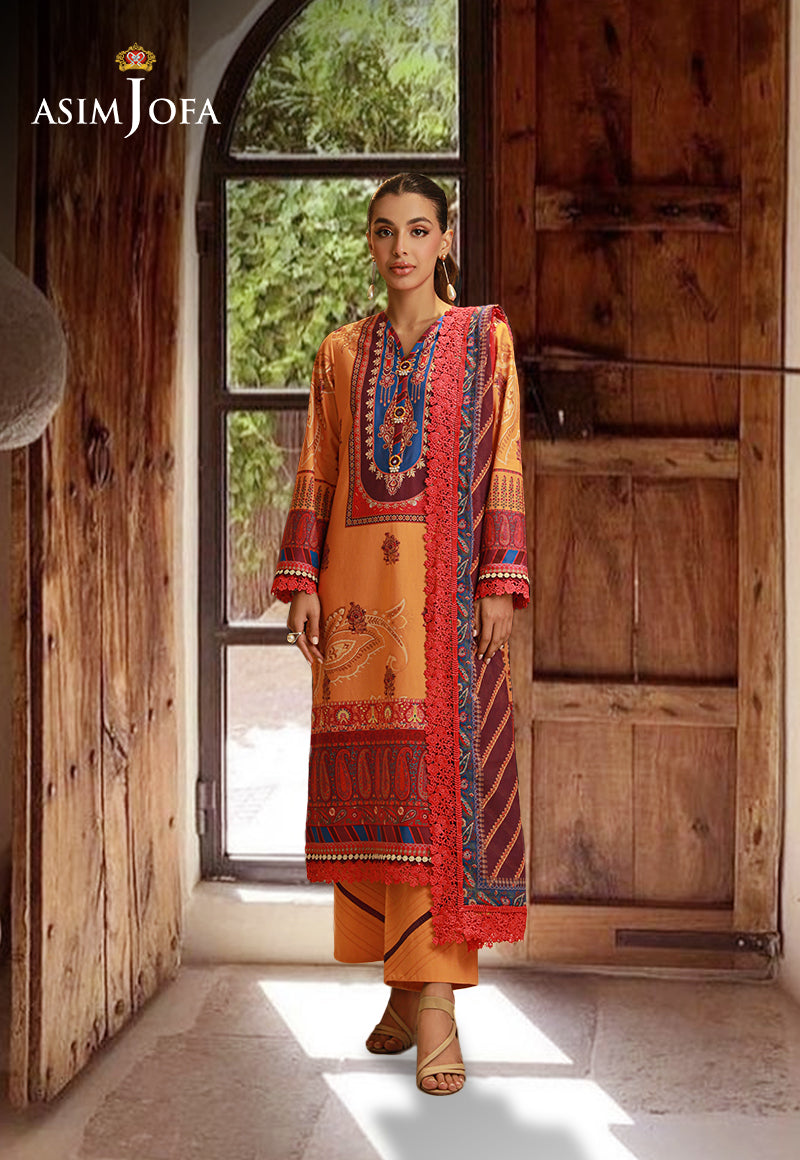
orange multi embroidered salwar suit